Coral Springs, Florida

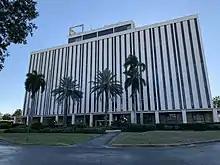
Completed in 1974, the 10-story Coral Springs Financial Plaza was the tallest building west of Interstate 95 in Broward County. The building was demolished in 2021.

Coral Ridge Properties established strict landscaping and sign laws for the city—a question in the original version of Trivial Pursuit noted that the city hosted the first McDonald's without the distinctive Golden Arches sign. Restrictions on commercial signs, exterior paint colors, roofing materials, recreational vehicle and boat storage, and landscaping specifications are all strictly enforced; consequently, real estate values in the city are significantly higher than the county as a whole. In 2006, the median price of a single family home in Coral Springs was US$415,000, while the median price county-wide was US$323,000.